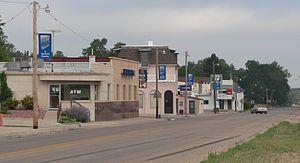
Le village de Hyannis est le siège du comté de Grant, dans l’État de Nebraska, aux États-Unis. Il comptait 287 habitants lors du recensement de 2000.